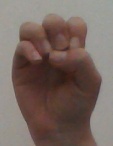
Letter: ha